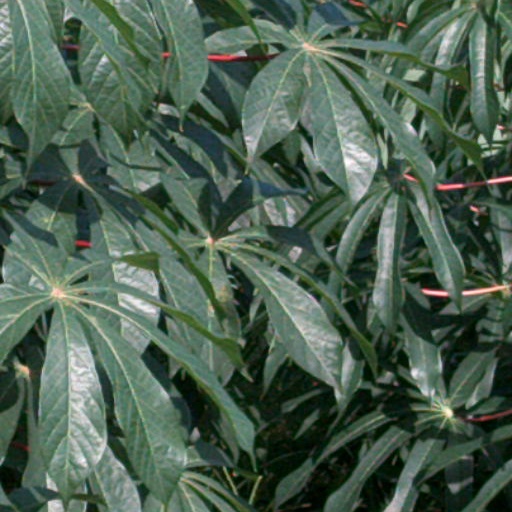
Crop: cassava